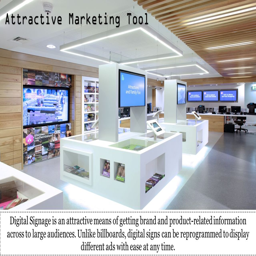
industry is an attractive means of getting brand and product - related information across to large audiences .